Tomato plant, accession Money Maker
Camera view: vertical (180 deg); turntable rotation: 210 degrees
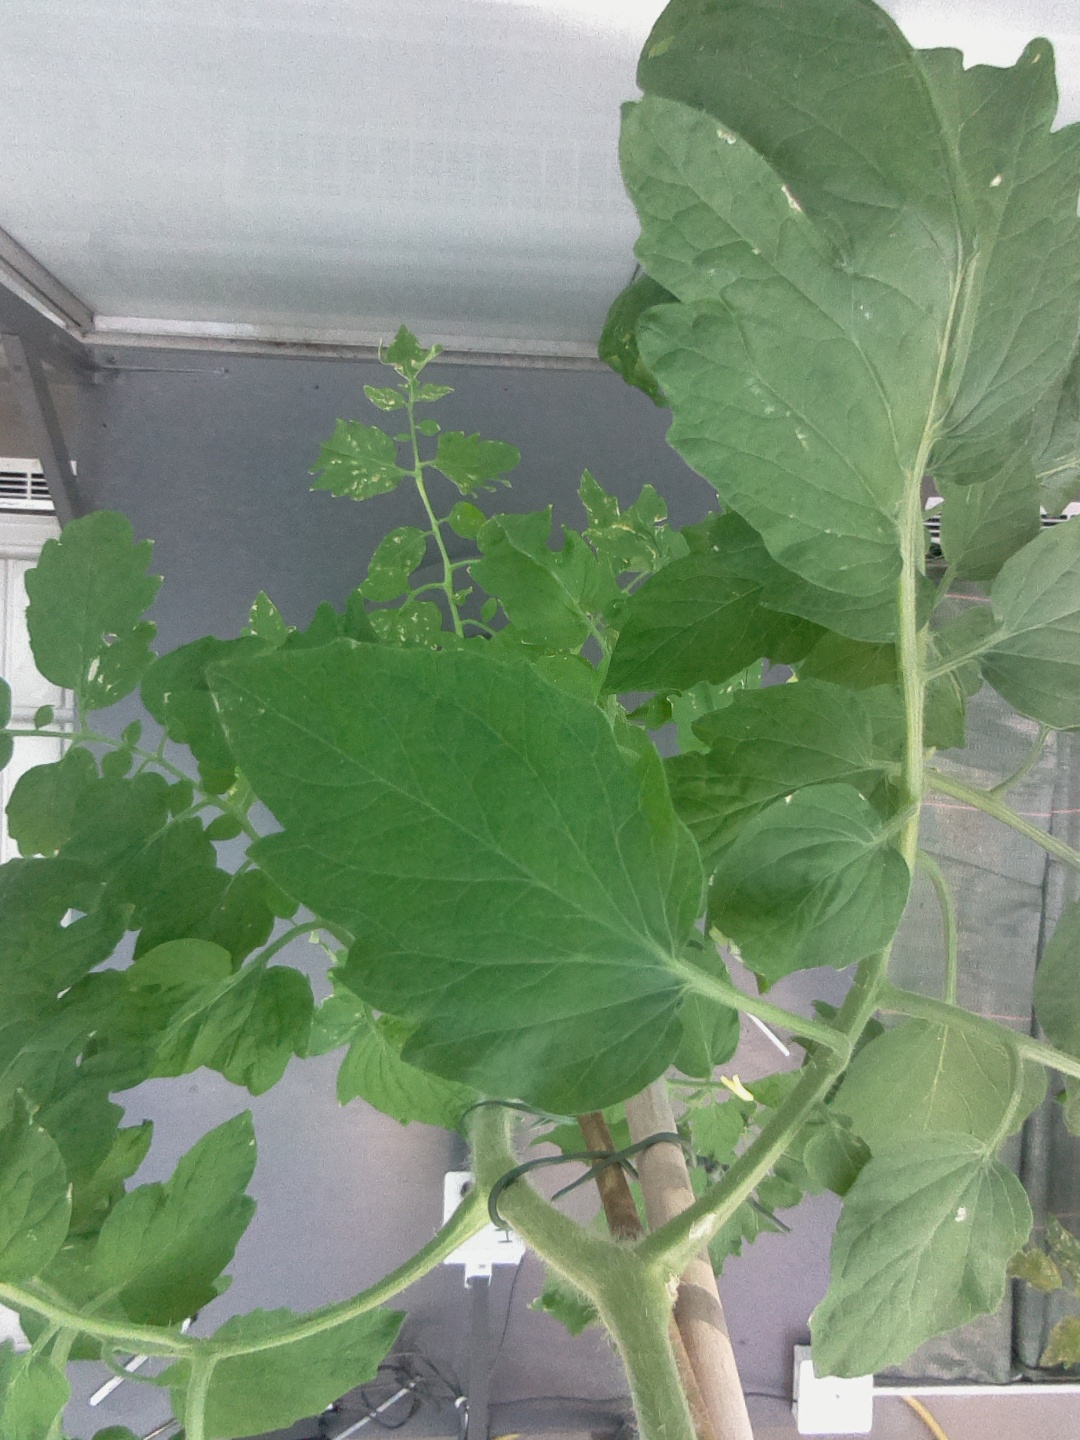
BBCH growth stage 72: 20%-30% of final fruit size